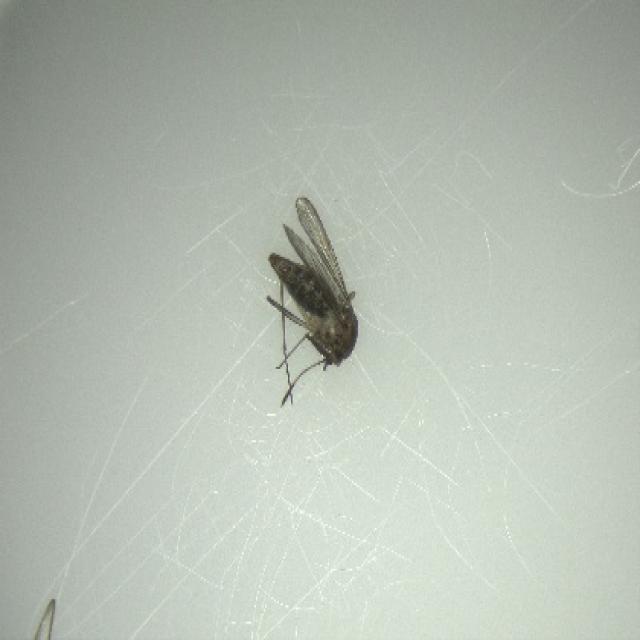
Species: culex_tritaeniorhynchus